Nora Navas

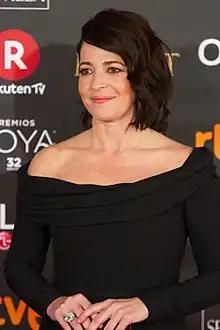
Attending the 32nd Goya Awards in 2018

She has a distinguished and prolific career, ranging from theater to film, through TV movies and series. Her performance in "Black Bread" (2010) earned her the Silver Shell in the San Sebastián International Film Festival, the Gaudí Award, and the Goya Award.